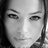
Emotion: neutral